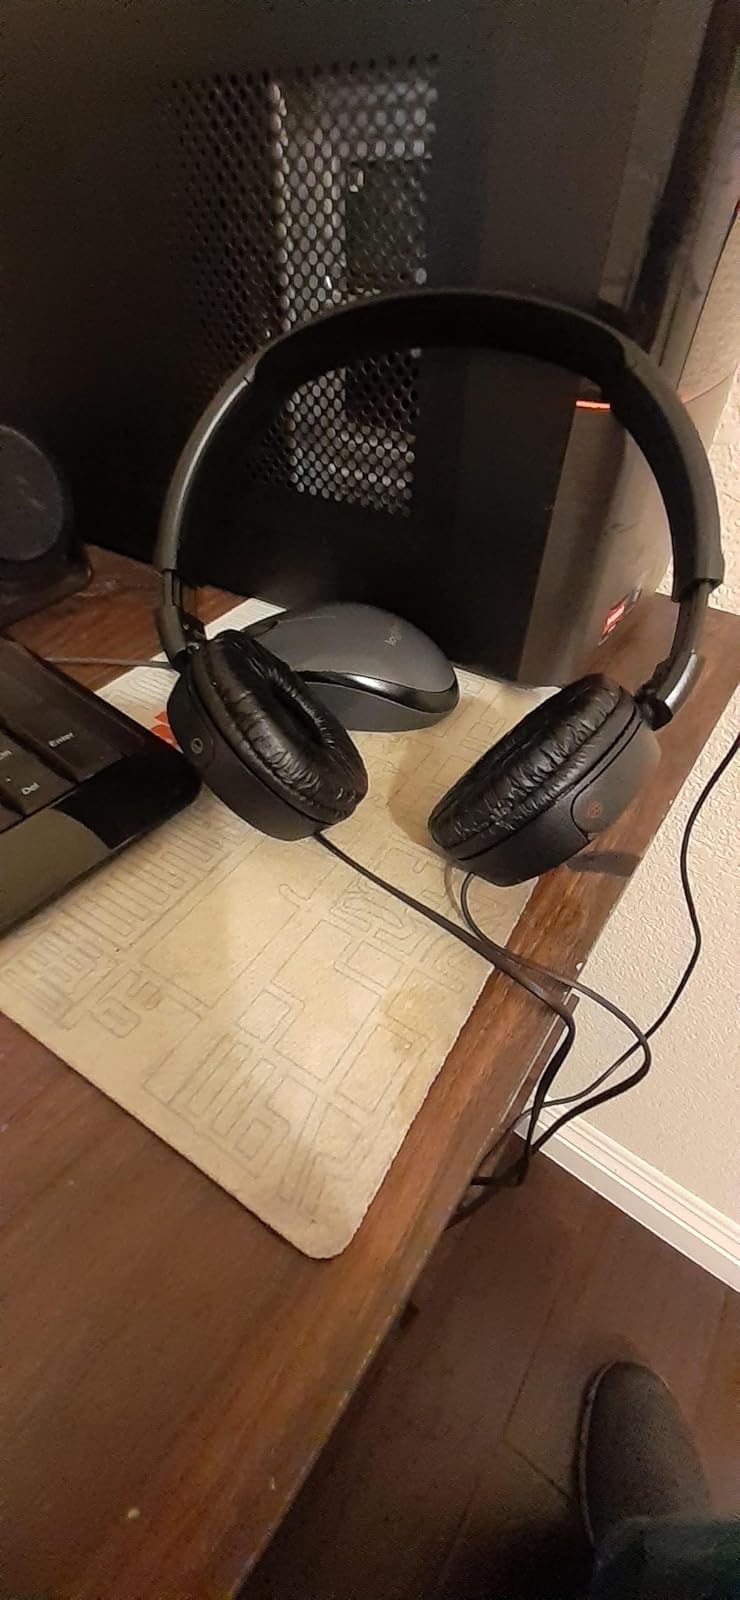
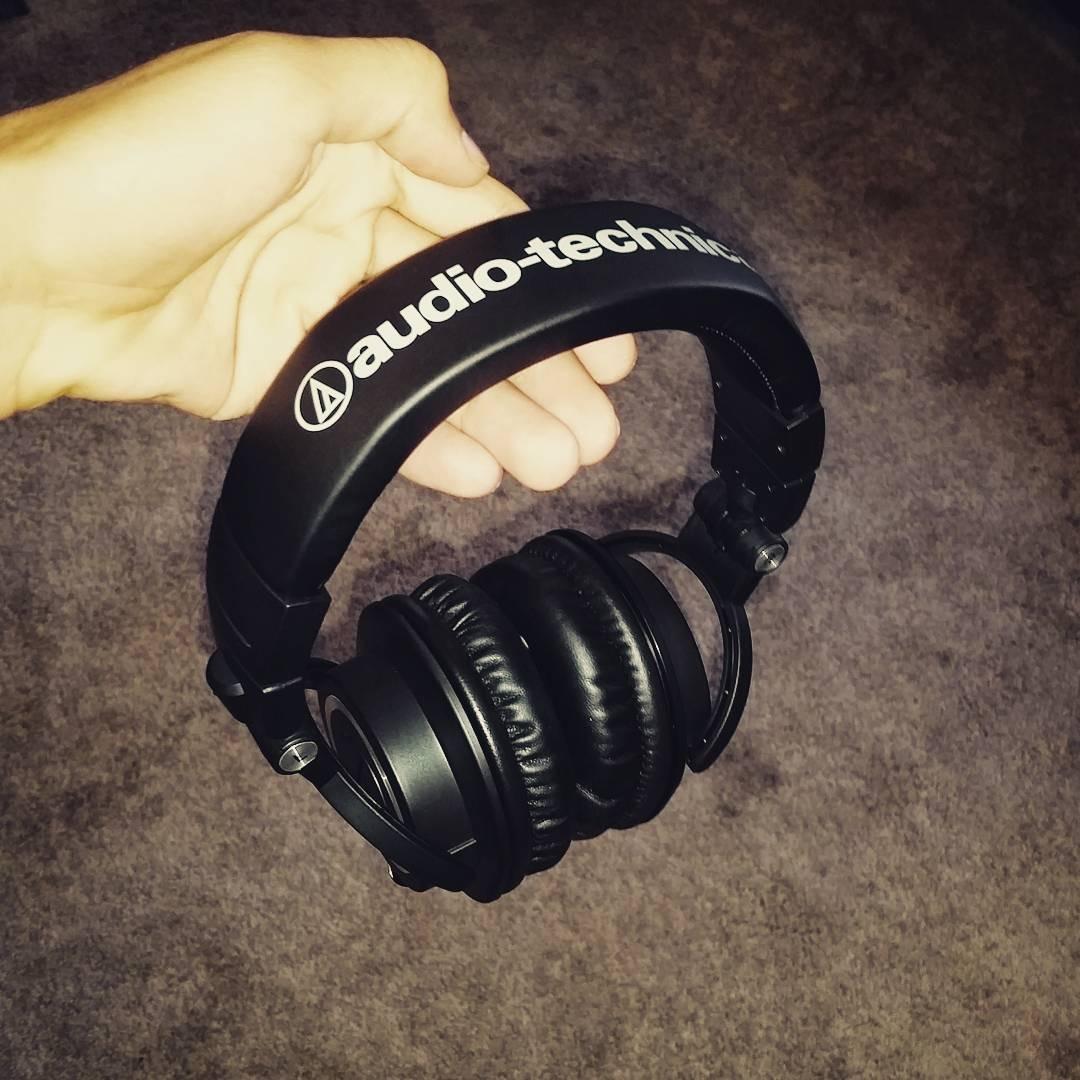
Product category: headphones
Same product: no